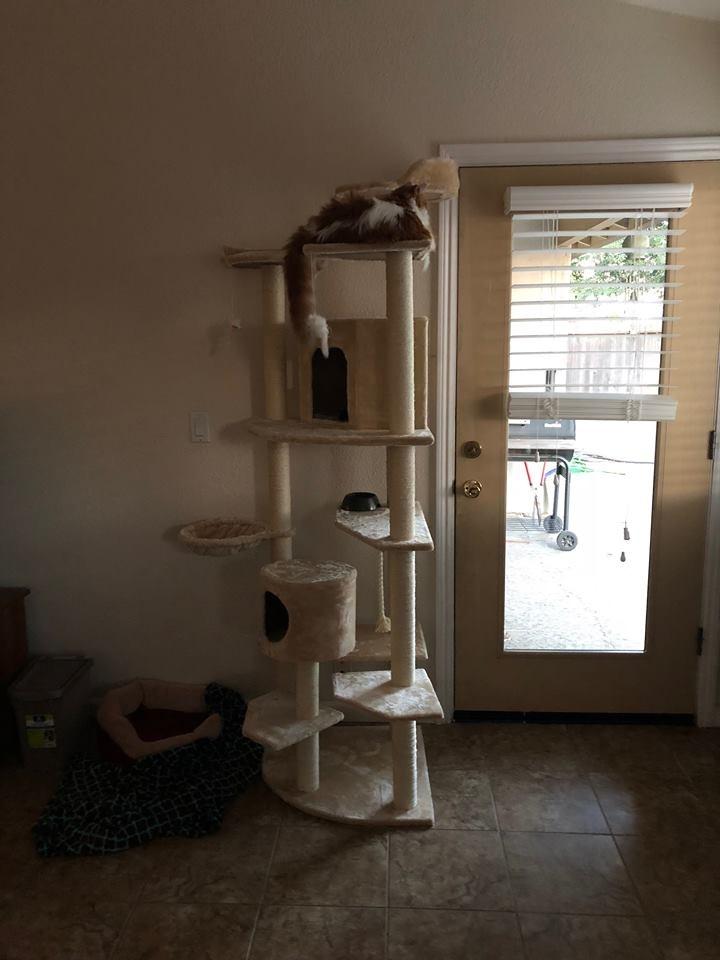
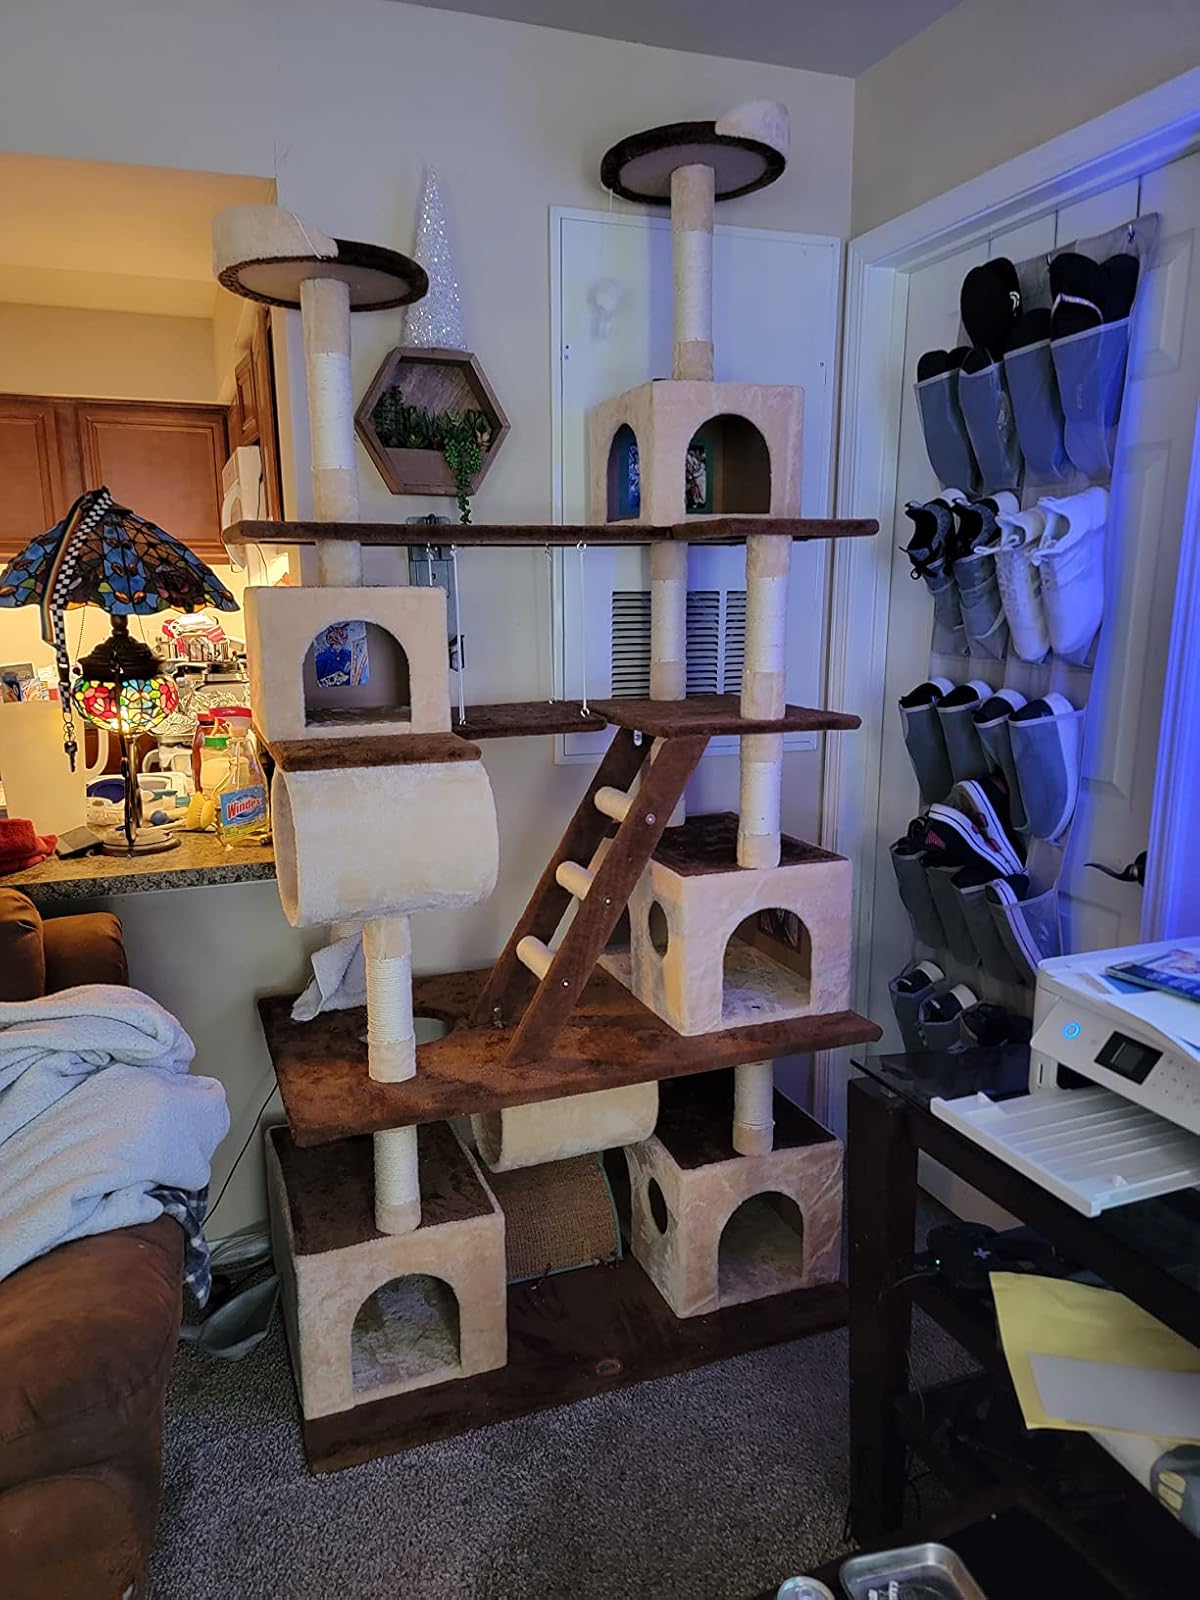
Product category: items_cat tree
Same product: no